Randall Davidson

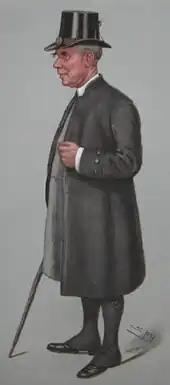
As Bishop of Winchester, by Spy in "Vanity Fair", 1901

In Westminster Abbey on 25 April 1891 Benson consecrated Davidson as a bishop. Eleven days later Davidson fell dangerously ill from a perforated ulcer, and was confined to his house in Kennington for six months. His enthronement at Rochester Cathedral had to be postponed until October, when he was able to resume his work. During a miners' strike in 1893 he was prominent in pleading for a decent standard of living as an essential condition for the settlement of labour disputes. His politics were not radical; he did not join the Christian Social Union set up by Westcott and others in 1889 to bring the tenets of Christianity to national economic and social affairs. He focused on the role of the church: Christian charity, he believed, required it to do everything possible to help relieve the poor. He rejected the idea that "in any department of social life ... we can safely brush aside even for an hour the consideration of what Christ would have us do". Appointed Clerk of the Closet immediately after his consecration, he remained in close touch with Queen Victoria. He continued to be Benson's close and loyal ally in the work of the church, particularly during 1894–95 when Halifax and other high churchmen attempted to draw the Archbishop into negotiation with Rome to seek papal recognition of Anglican orders.